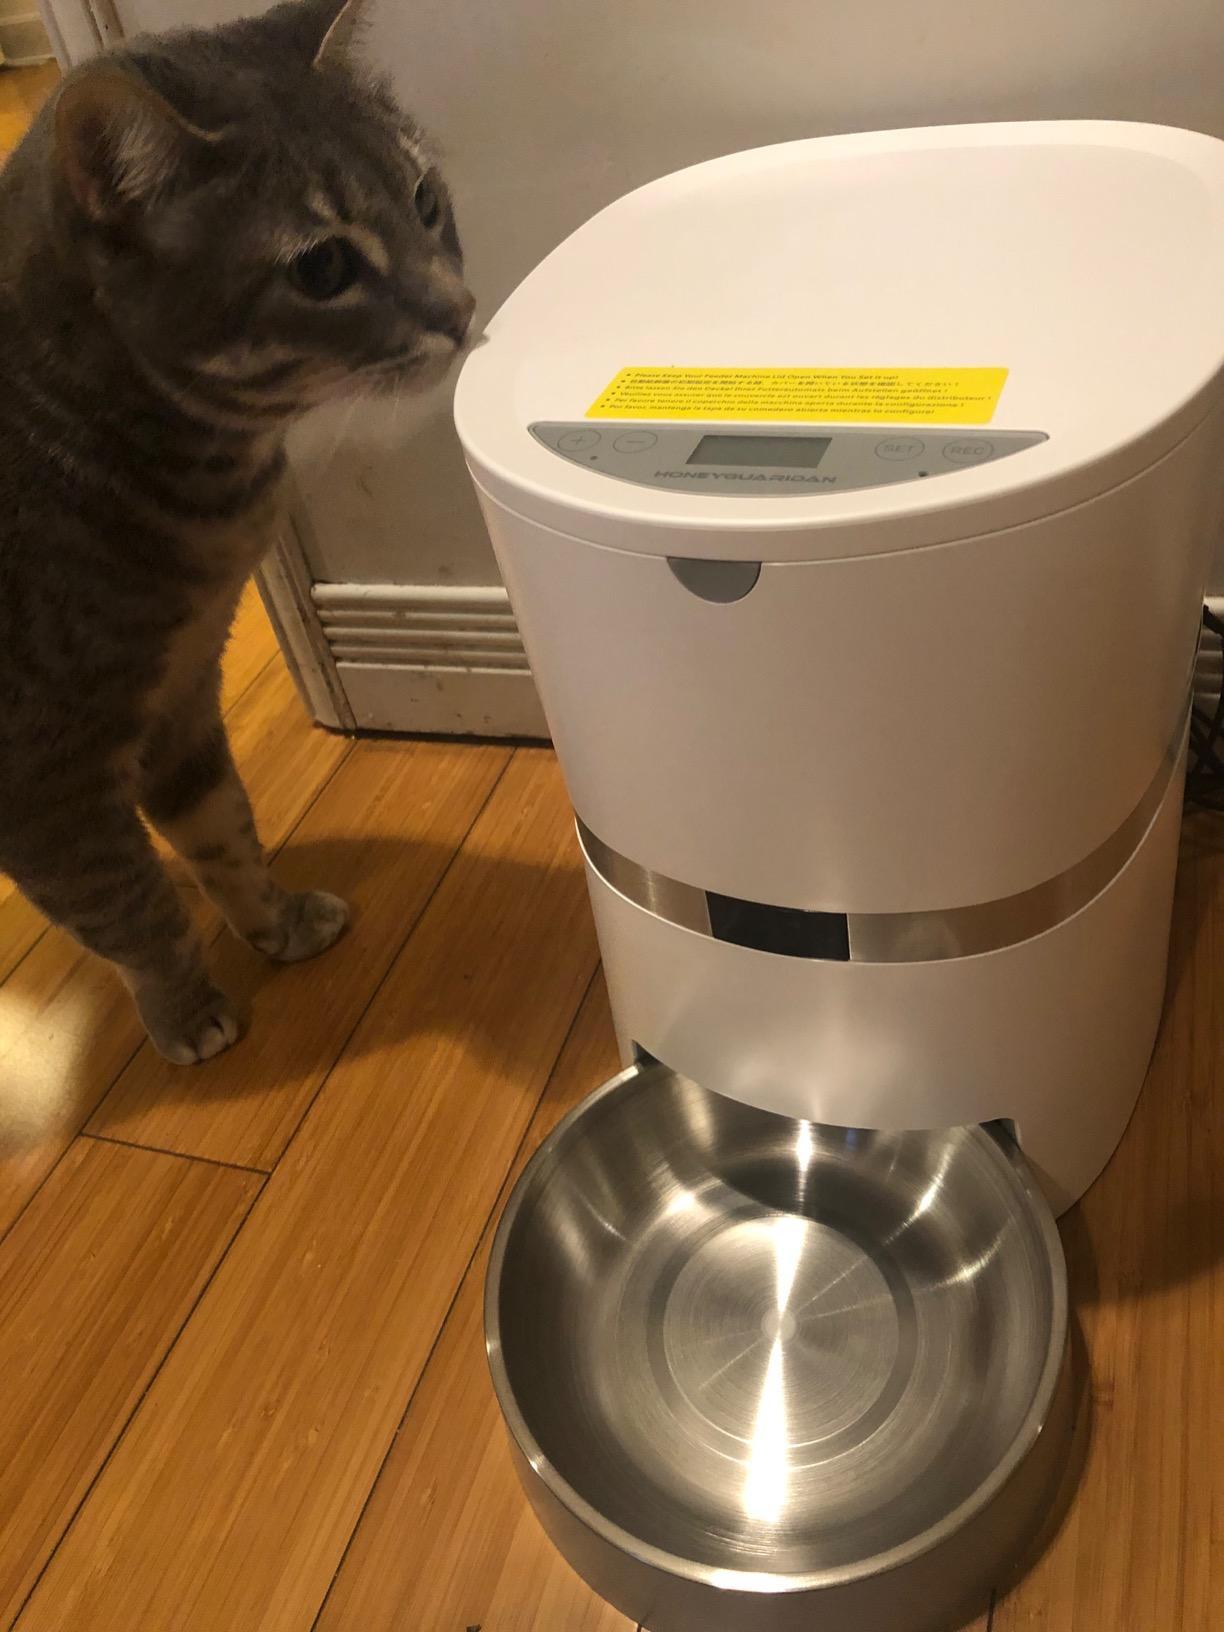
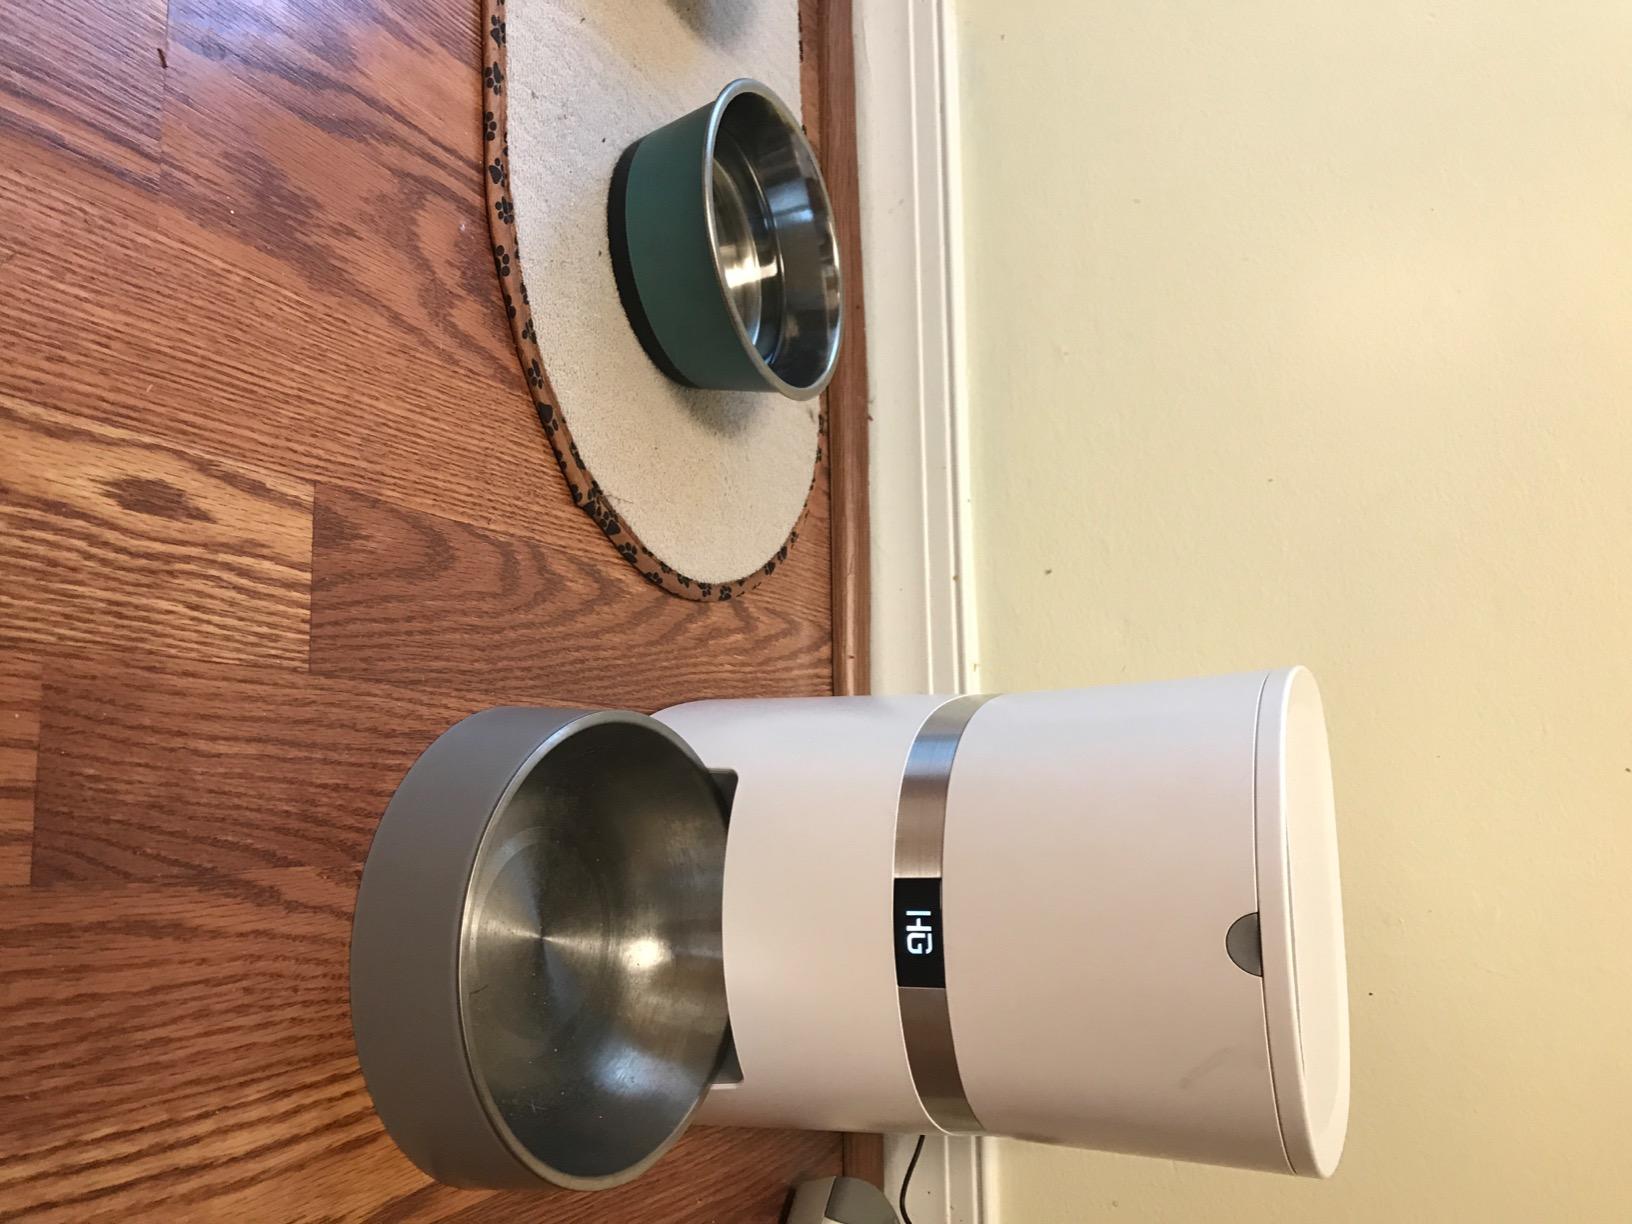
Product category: items_feeder
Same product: yes